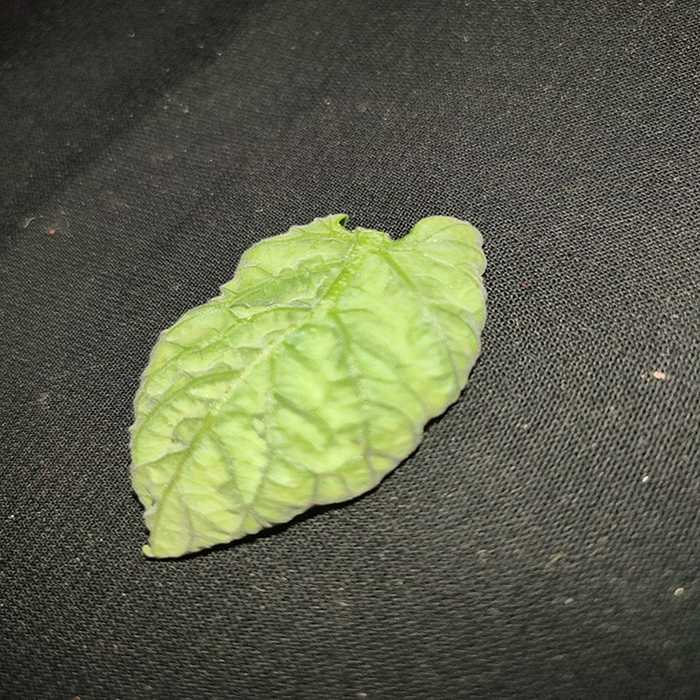
Plant: Tomato
Label: Tomato leaf curl virus